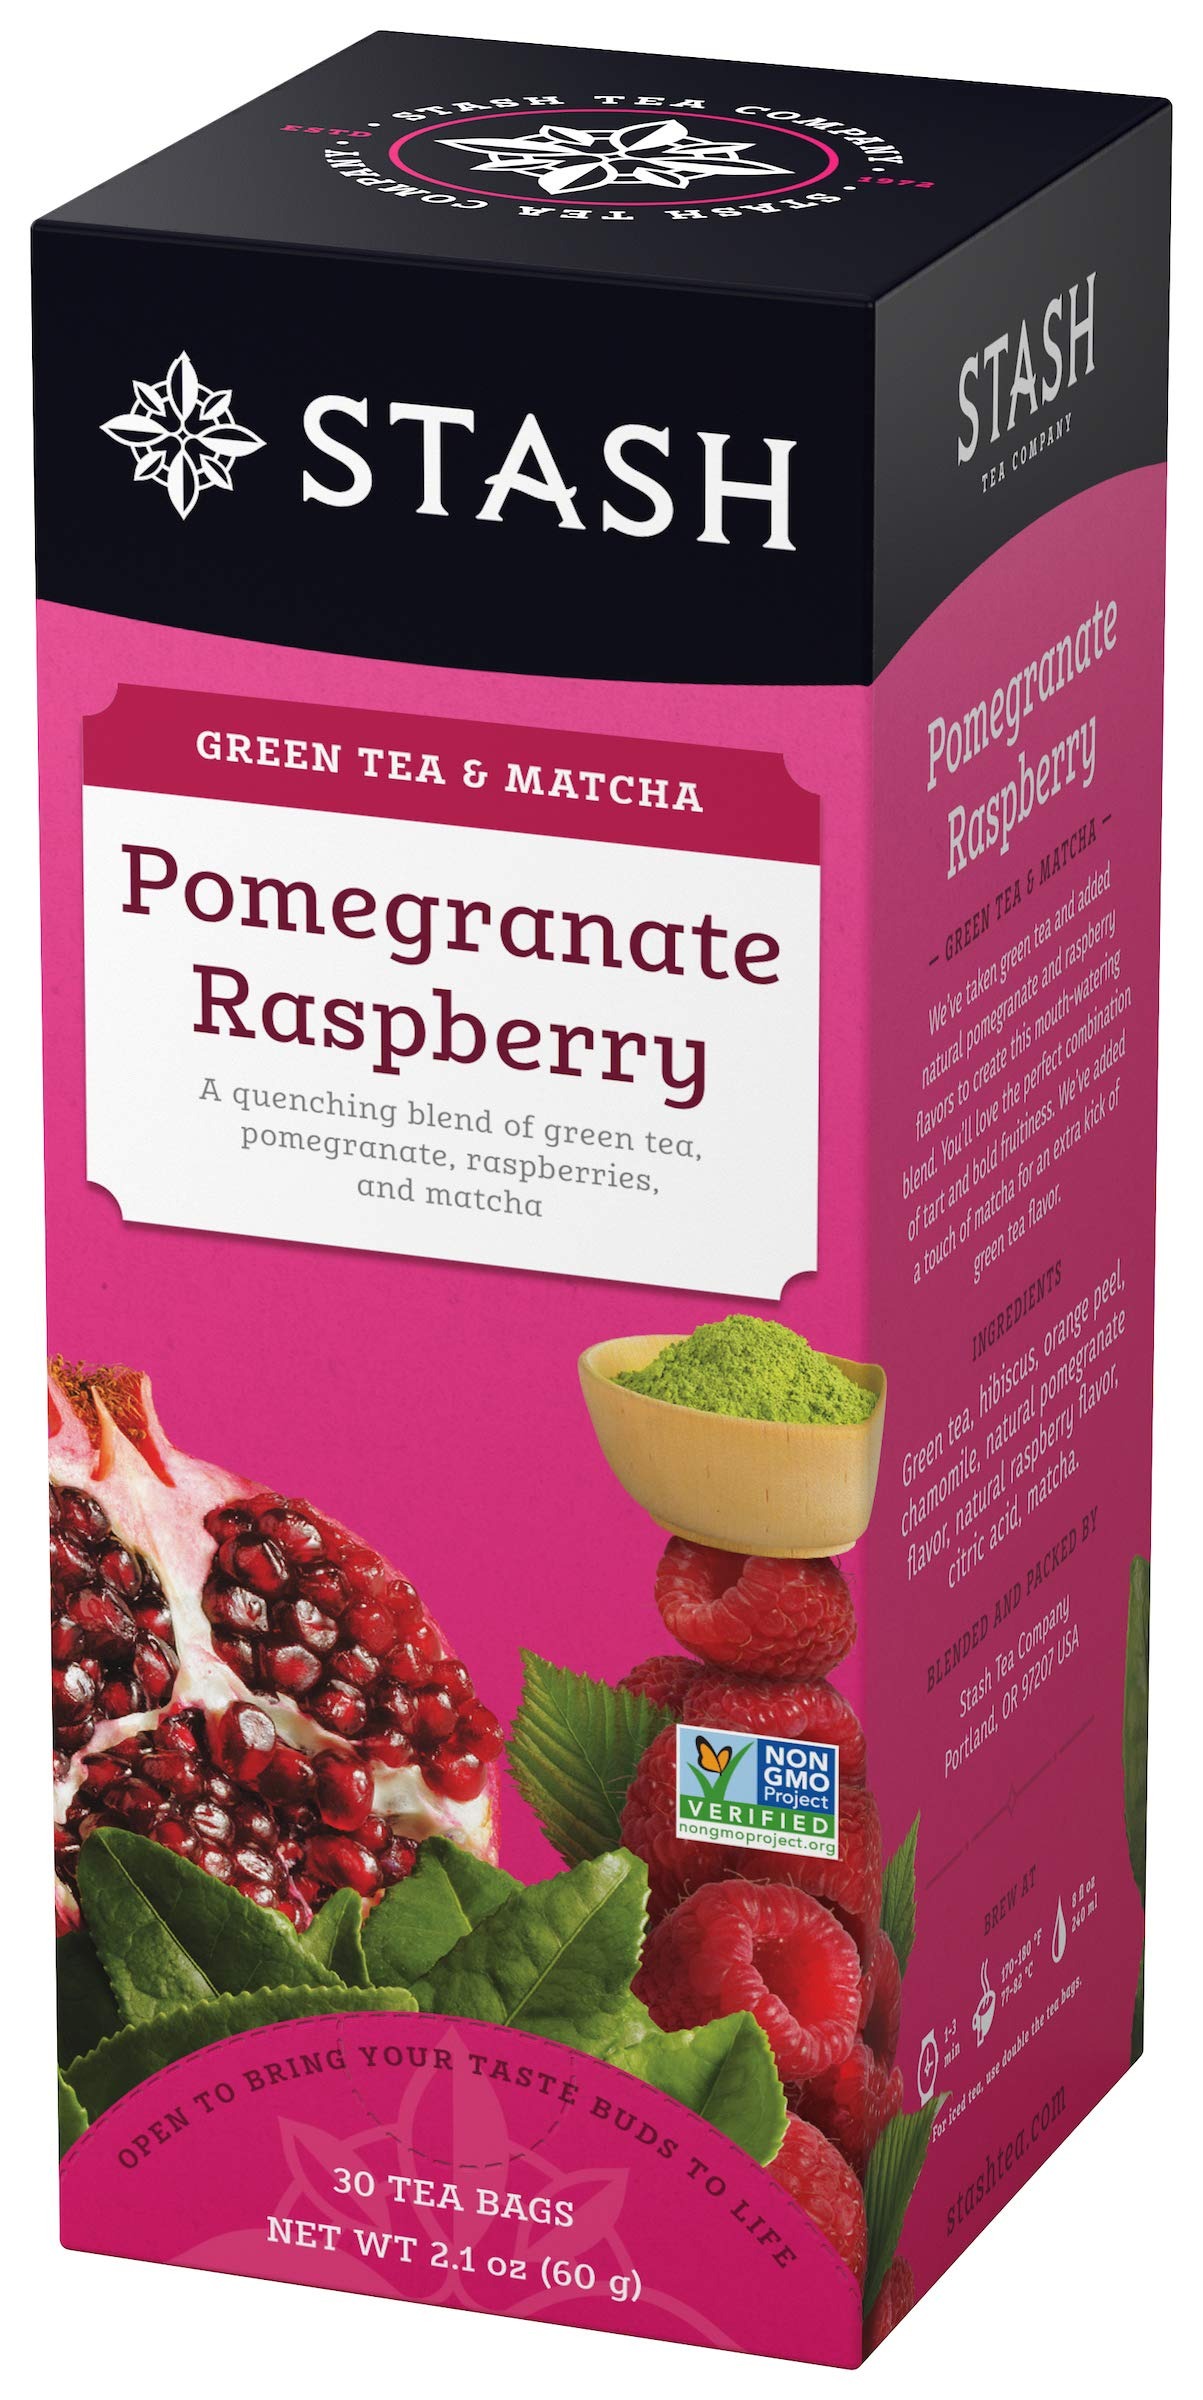
Item Name: Stash Tea Pomegranate Raspberry Green Tea - Caffeinated, Non-GMO Project Verified Premium Tea with No Artificial Ingredients, 30 Count (Pack of 6) - 180 Bags Total
Bullet Point 1: VIBRANT, FRUITY TEA: This delicious tea blends thirst-quenching pomegranate with the zing of natural raspberry flavor and herbaceous green tea and matcha. Drink this delicious beverage as hot tea or iced tea, sweetened with honey or sugar or unadorned.
Bullet Point 2: 30 COUNT BOXES: Individually packaged bags guarantee every cup will taste as fresh as the day it was bagged, whether herbal, white, green, black, or oolong. Steep your tea according to instructions on box & enjoy every sip of premium quality Stash Tea
Bullet Point 3: Savour the Goodness: Our teas are made with top-quality ingredients that are meticulously chosen and blended to an artful balance. Every Stash Tea flavor is designed to turn your daily ritual into a joyful moment of tranquility
Bullet Point 4: THE STASH TEA COMPANY was founded in 1972, supplying loose herbal teas & bulk herbs to natural food stores. In 1975, we added bagged teas & began to sell a full line of traditional & herbal teas. Try our Chamomile, Peppermint, Earl Grey, Green Tea, & more
Bullet Point 5: Stash Tea: Brought to life in 1972 by 2 Portland hippies, we believe that tea is an opportunity to excite the senses and surprise your taste buds with a diverse range of bold flavors
Bullet Point 6: Case of six foodservice boxes with dispenser openings, perfect for restaurants or cafes
Bullet Point 7: Delightful green tea blends thrist-quenching pomegranate, the zing of natural raspberry flavor and matcha
Bullet Point 8: This rosy-hued, tart yet sweet tea makes a great pick-me-up any time
Bullet Point 9: Kof-K Kosher certified, contains caffeine, ships in Frustration Free Packaging
Bullet Point 10: Blended in the USA, with natural ingredients from around the world
Value: 180.0
Unit: Count

Price: 43.49